See You in the Cosmos

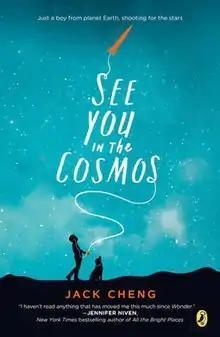
First edition cover

See You in the Cosmos is a 2017 epistolary "Bildungsroman" novel by Chinese-American author Jack Cheng. It is his second book, and his first for children. Written as transcription, the story follows astronomy-loving pre-teen Alex Petroski as he embarks on a journey to understand the life of his late father and records the journey in notes on his iPod to launch into space.